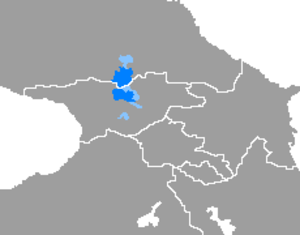
Ossetisk (sprog)
Udbredelsesområdet for ossetisk
Ossetisk er et sprog, der tales i Ossetien i det nordlige Kaukasus. Området er delt mellem Rusland og Georgien. Der er også ossetisktalende i andre kaukasiske regioner, i alt omkring 500.000.